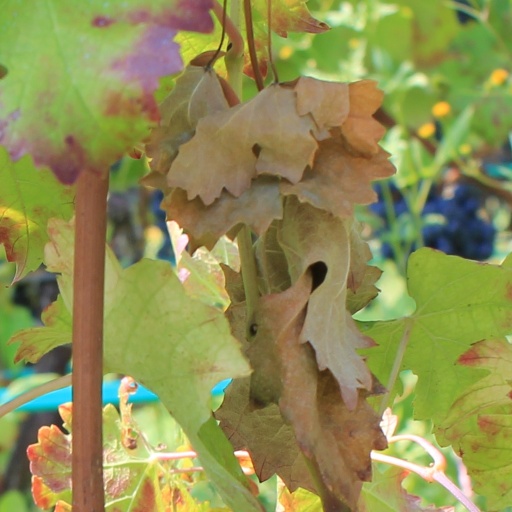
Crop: grape